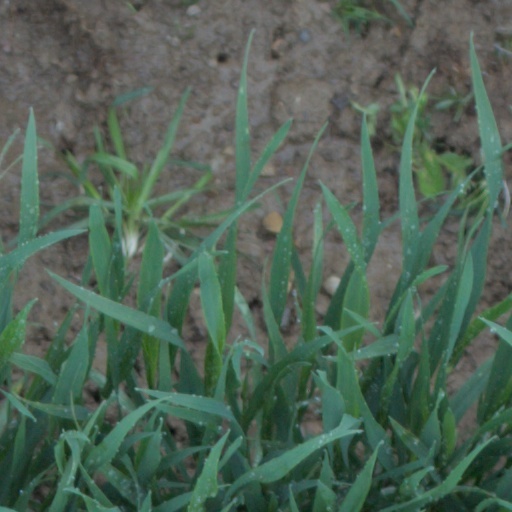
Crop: wheat